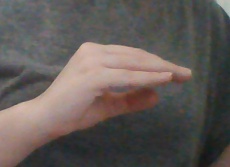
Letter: jeem